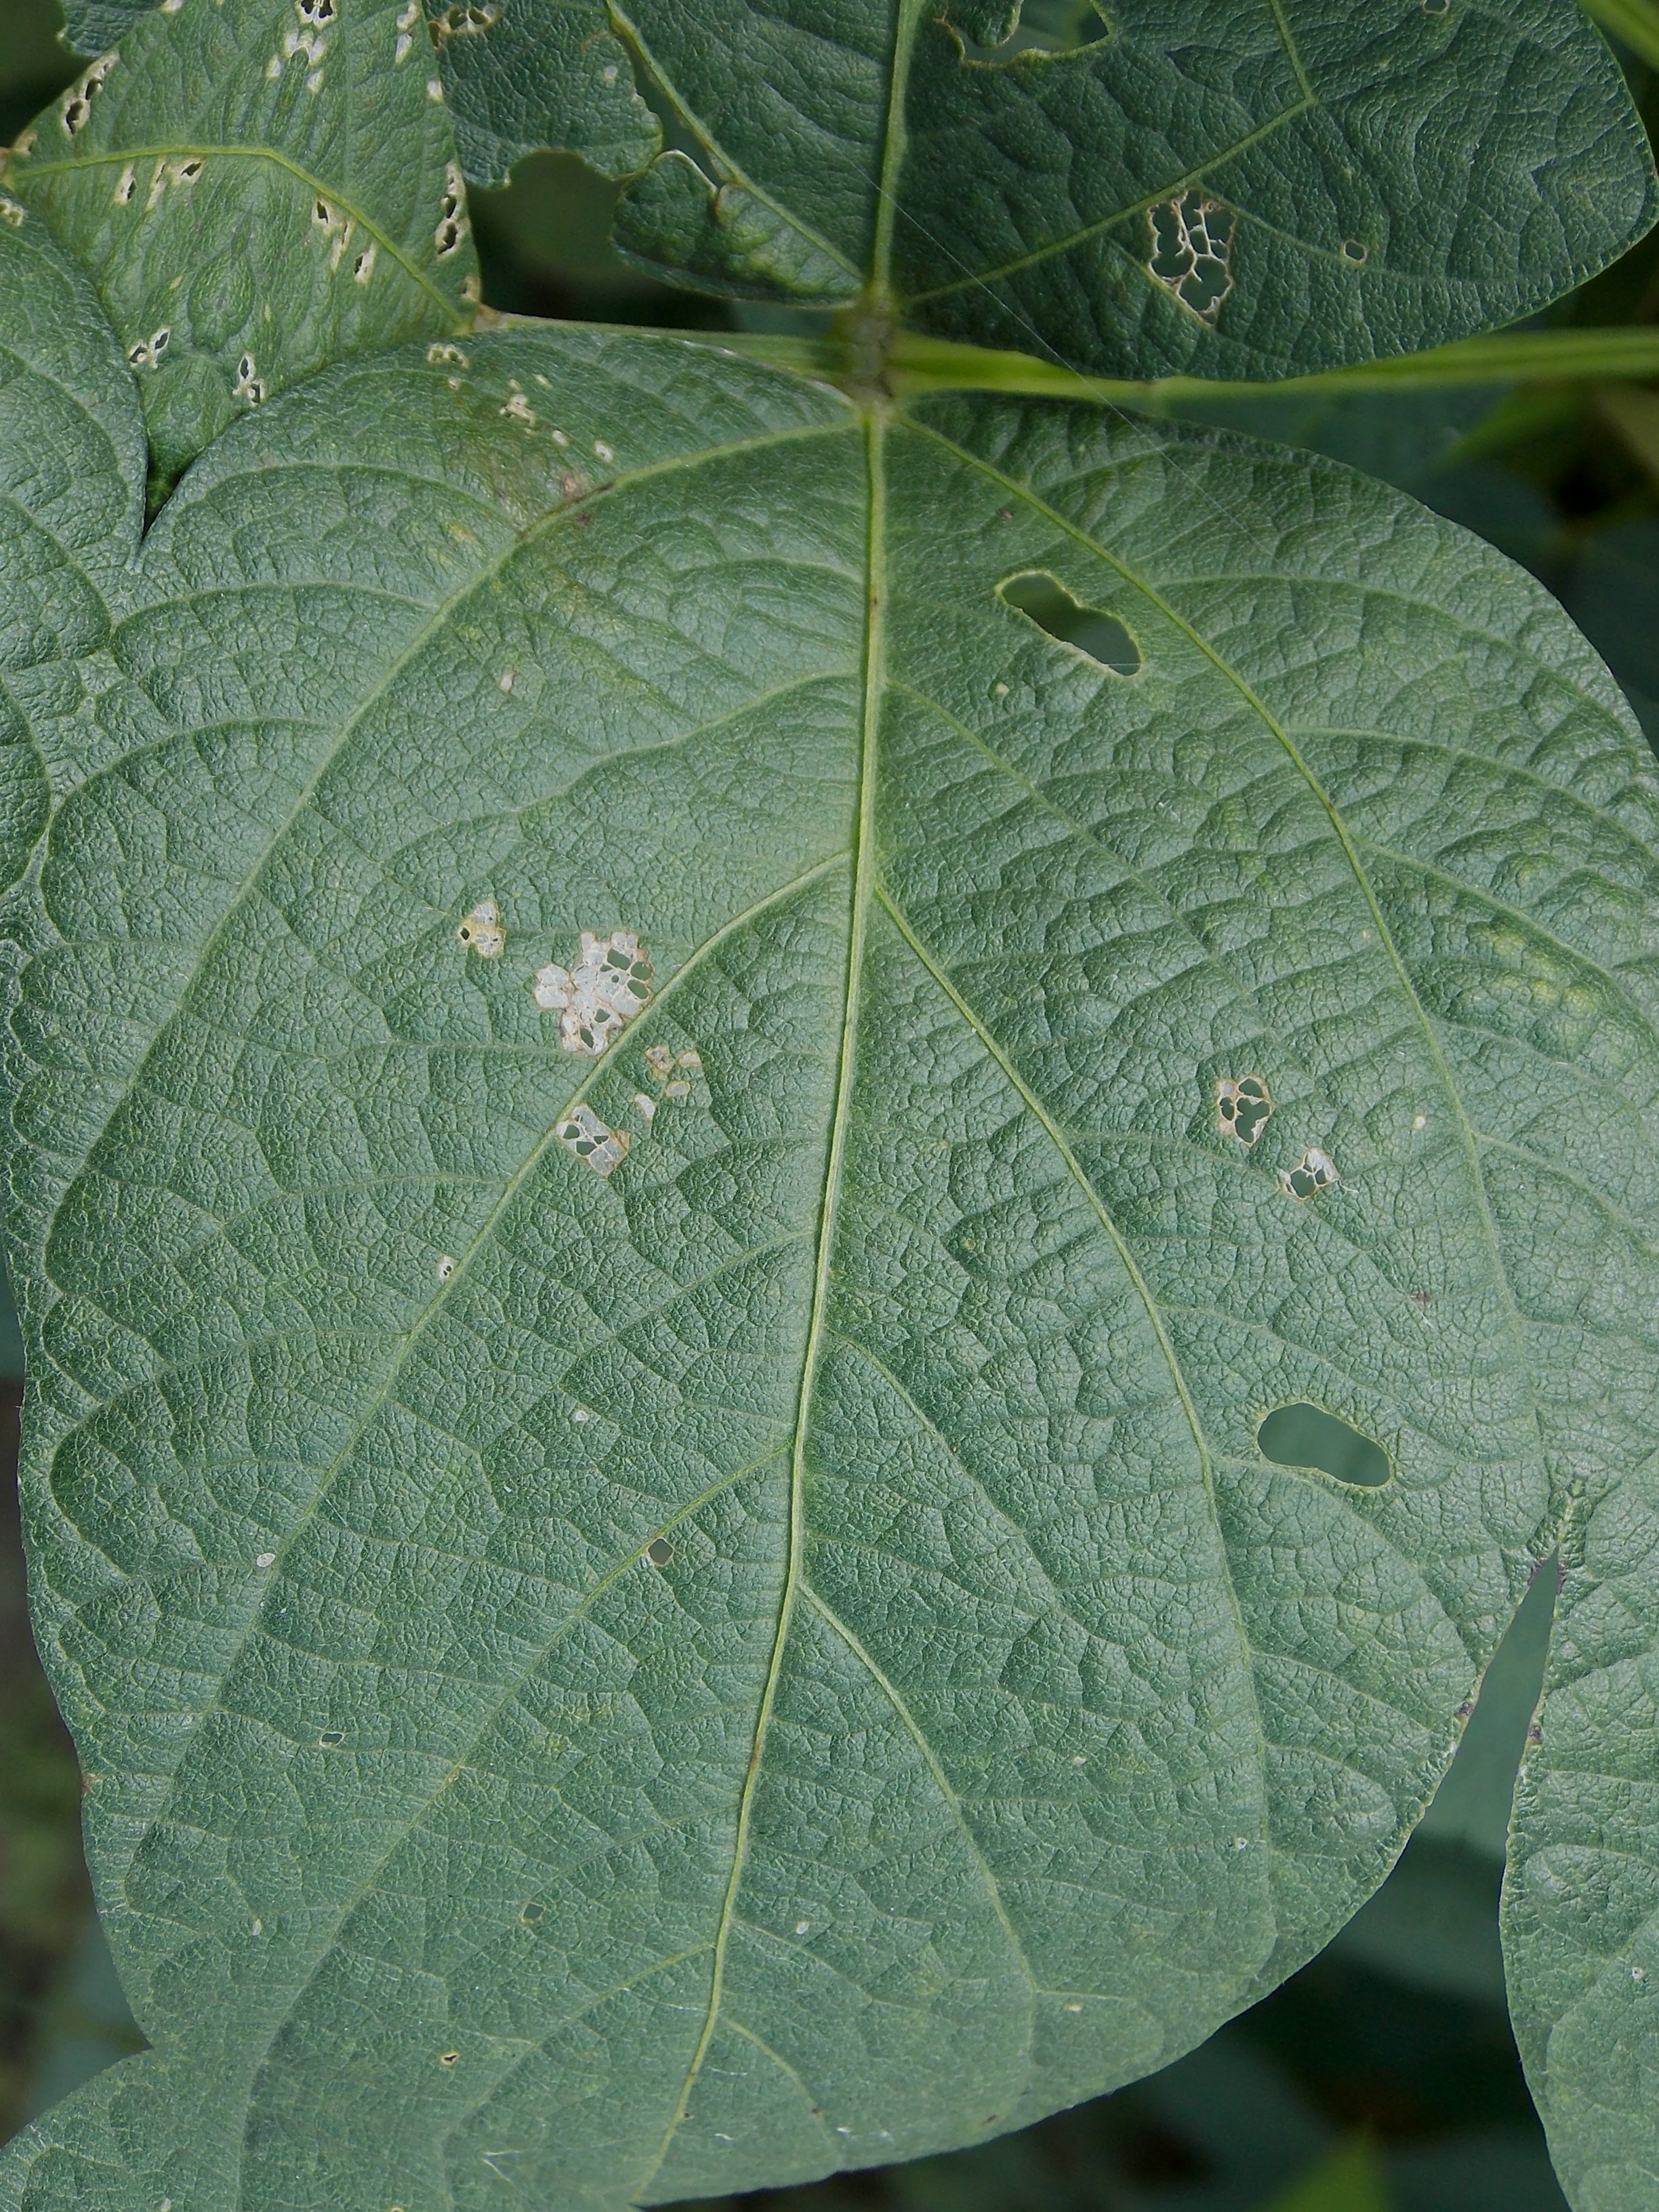
Label: Disease